Aratula

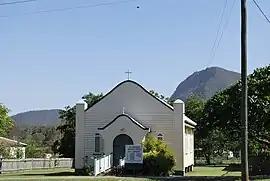
St Stephen's Anglican church

Aratula is a rural town and locality in the Scenic Rim Region, Queensland, Australia. In the , the locality of Aratula had a population of 609 people.